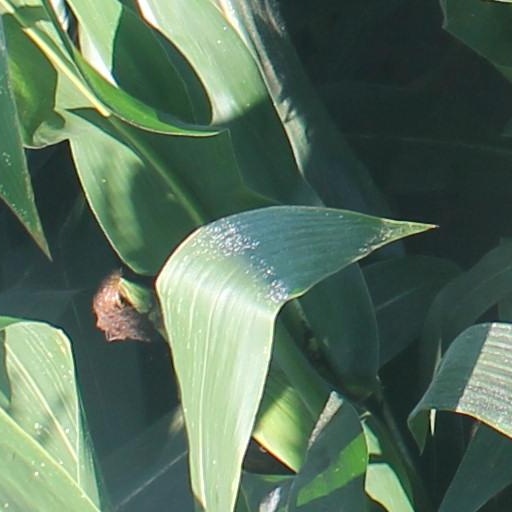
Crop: maize; corn